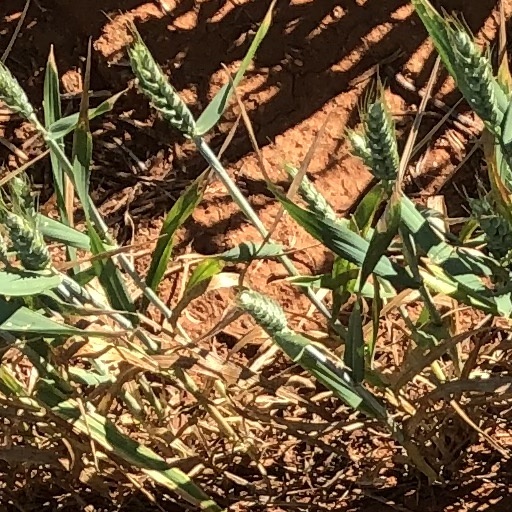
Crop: wheat